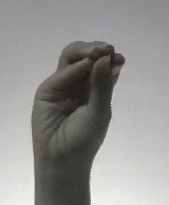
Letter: ha